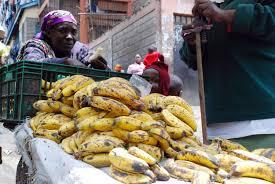
Mwanamke mmoja ambaye amesimama pale kama ameweka mkono yake katika hiyo mashini. Mbele yake kuna ndizi mingi ambazo zimeiva ambazo ameweka katika gunia hii nyeupe. Kando yake pia kuna mwanaume amesimama.